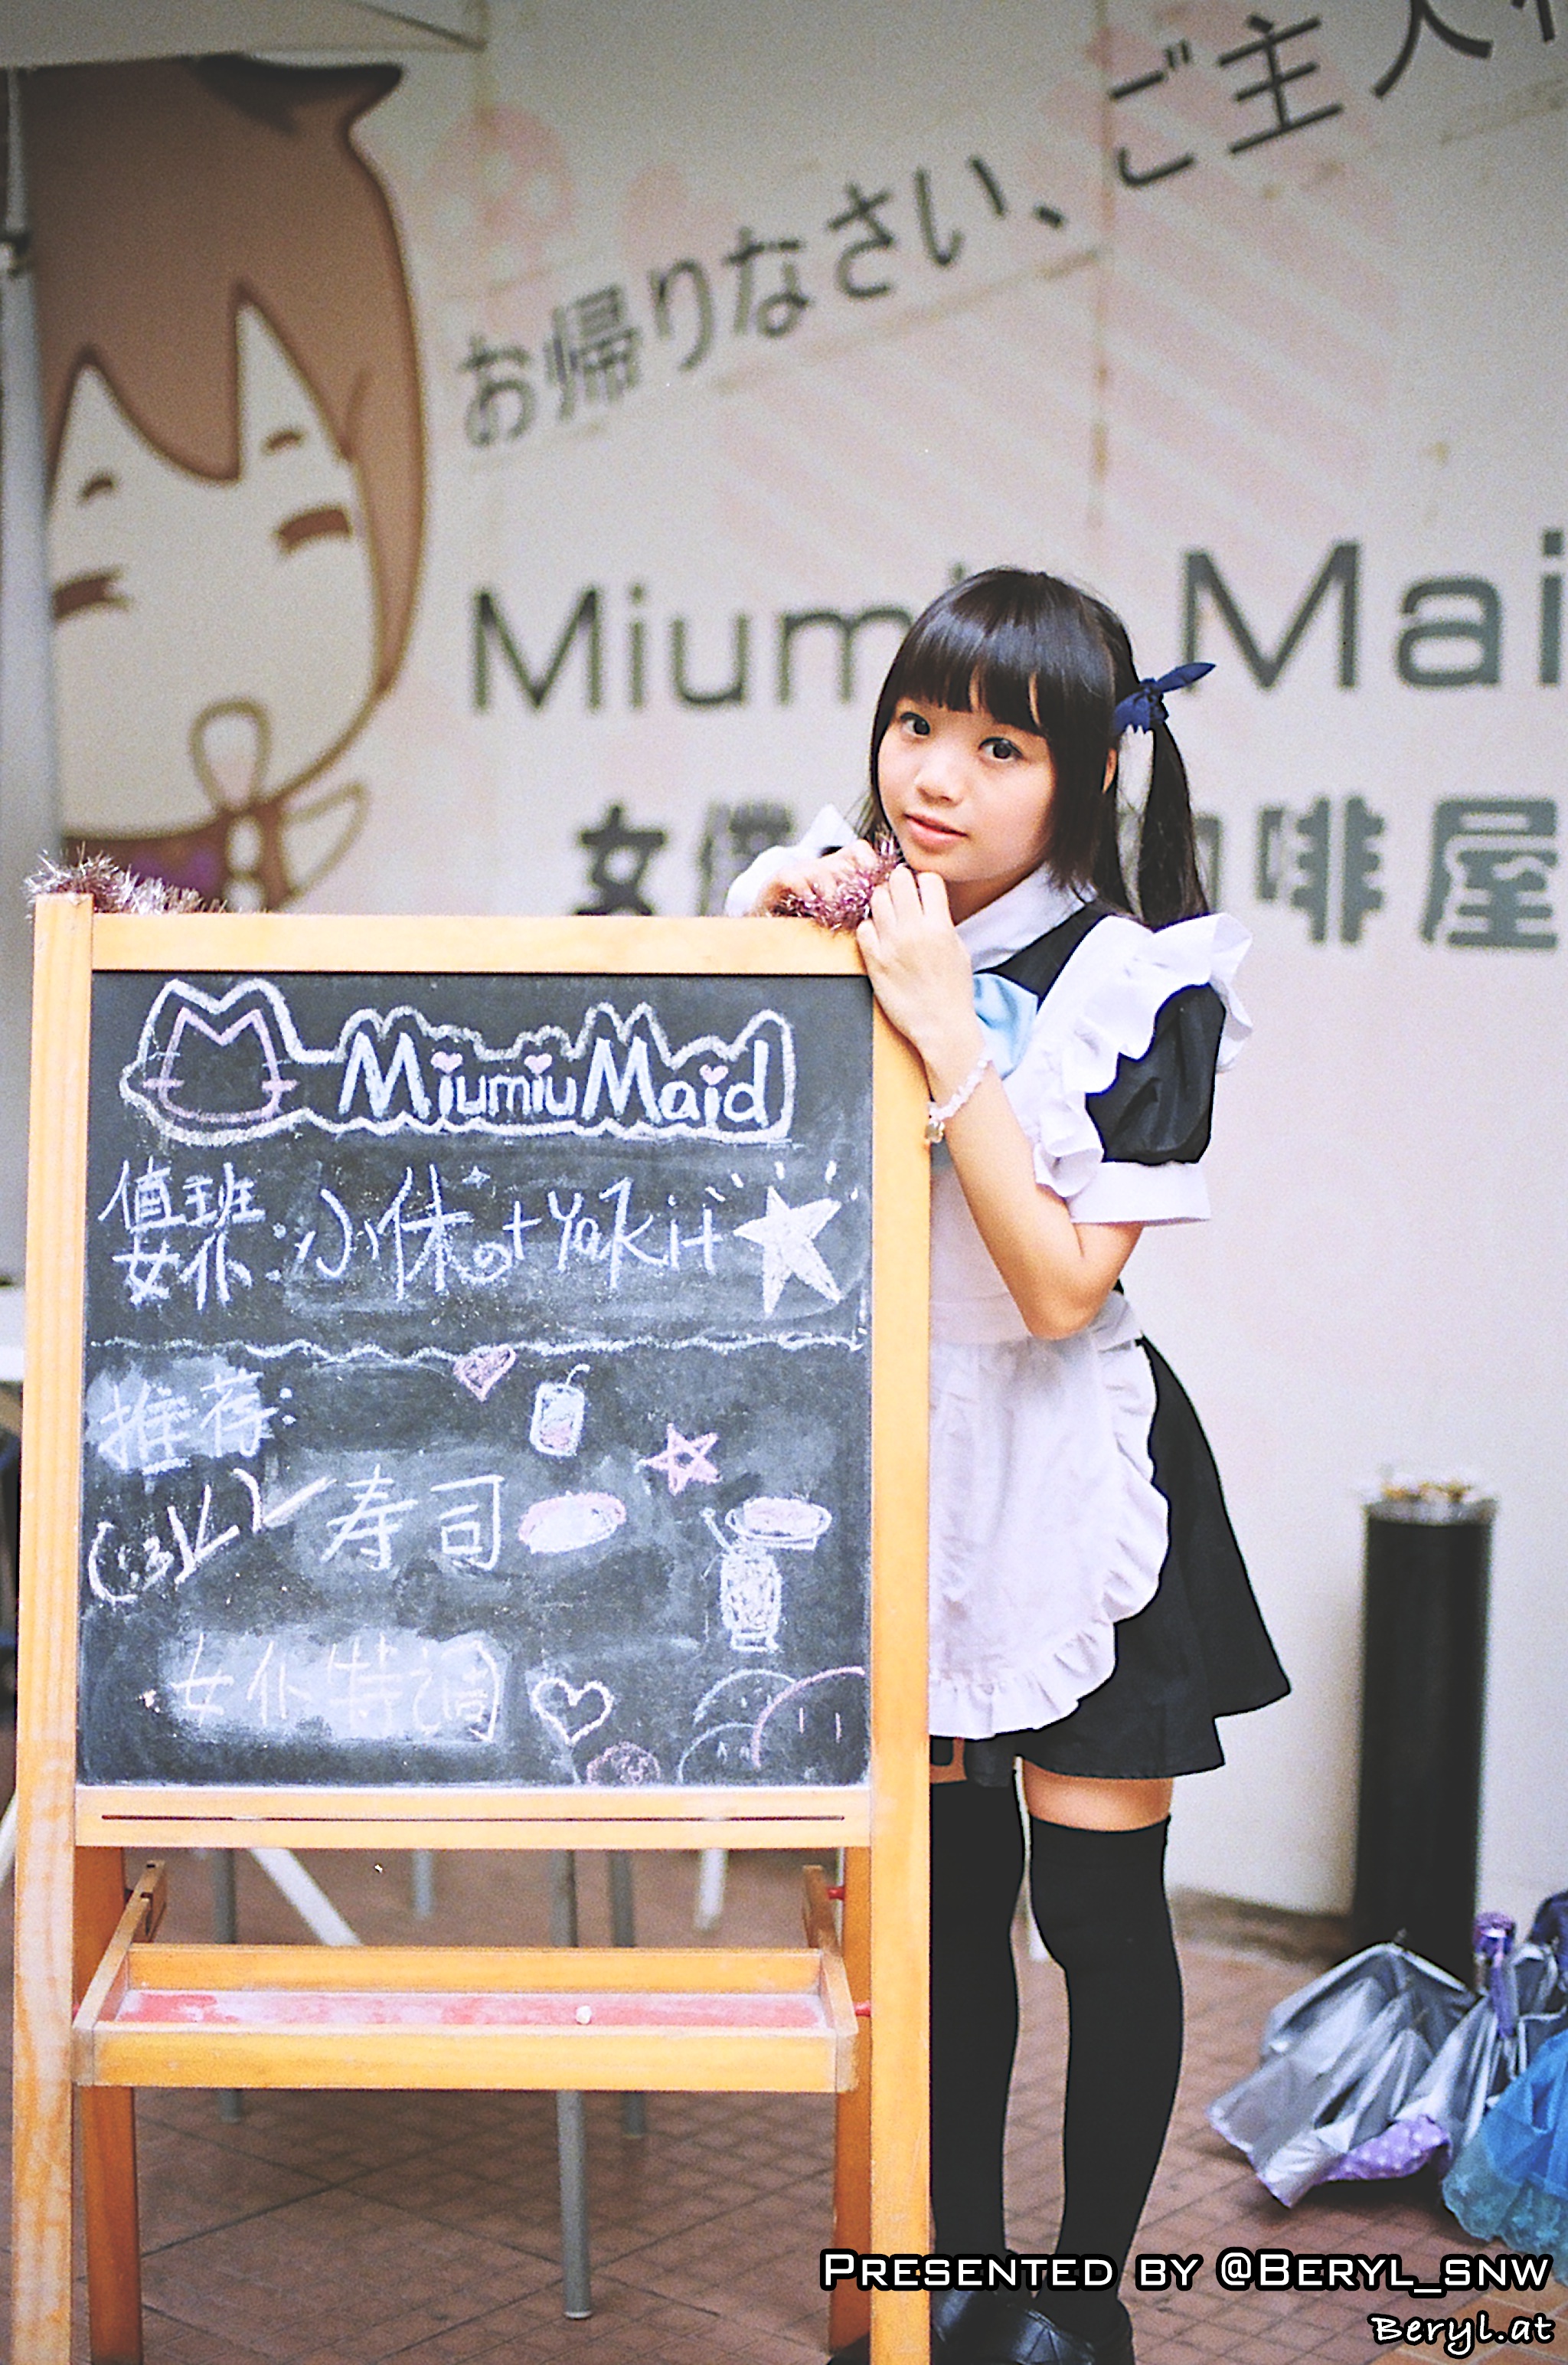
girl, play, cute, chinese, nikon, clothing, cosplay, girls, canton, kodak, maid, costume, cos